Question: Please indicate a possible affordance area of the baseball bat that can be used for hitting
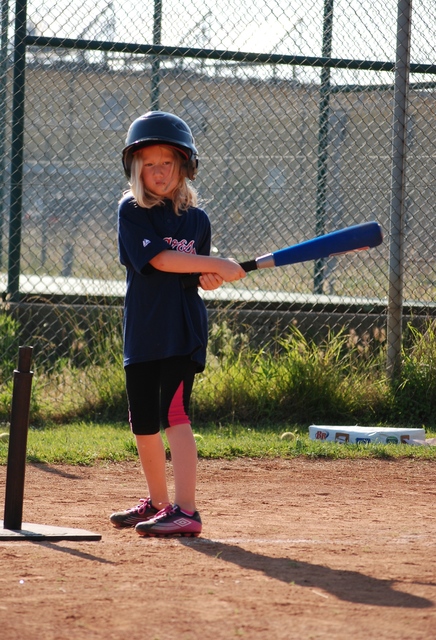
Answer: [305.139, 225.073, 380.033, 259.116]